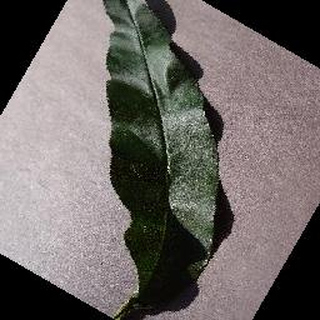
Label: healthy_peach